André Philip

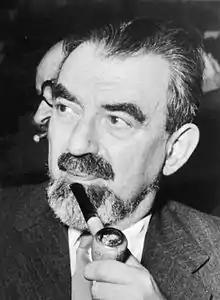
Philip in 1946

André Philip (28 June 1902 – 5 July 1970) was a French politician of the SFIO who served in 1942 as Interior Minister under the Free French provisional government of General Charles de Gaulle. He also served as a finance minister in 1946 and part of 1947 in the Socialist-led governments of Felix Gouin, Leon Blum and Paul Ramadier.